Thirroul, New South Wales

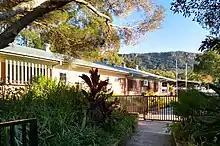
Thirroul Public School

King's Theatre, located at 264-270 Lawrence Hargrave Drive, was designed by renowned theatre architects Kaberry and Chard, and built for Wollongong Theatres in 1925. Officially opened on 22 October 1925, it accommodated an audience of 1,560, with 1,202 stalls seats, 248 circle seats, and four boxes along the side walls. The theatre was in continuous operation as a cinema until 1965 or 1966.